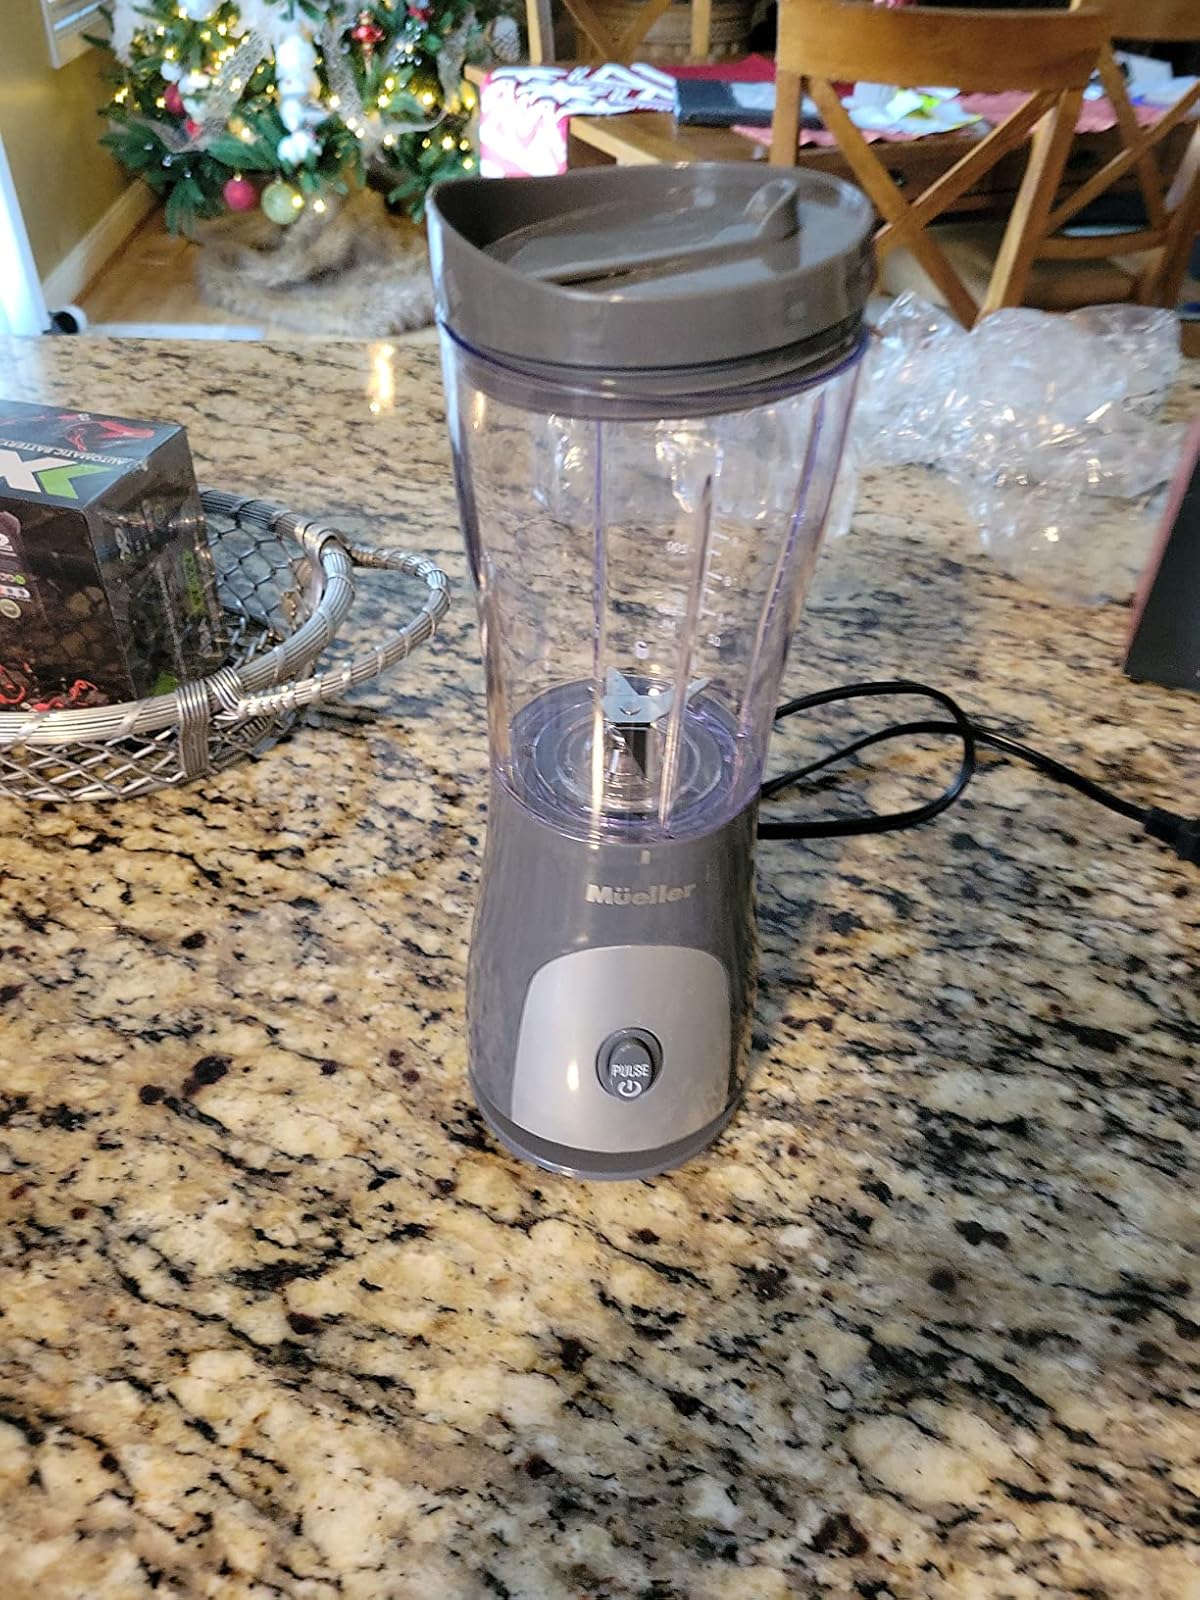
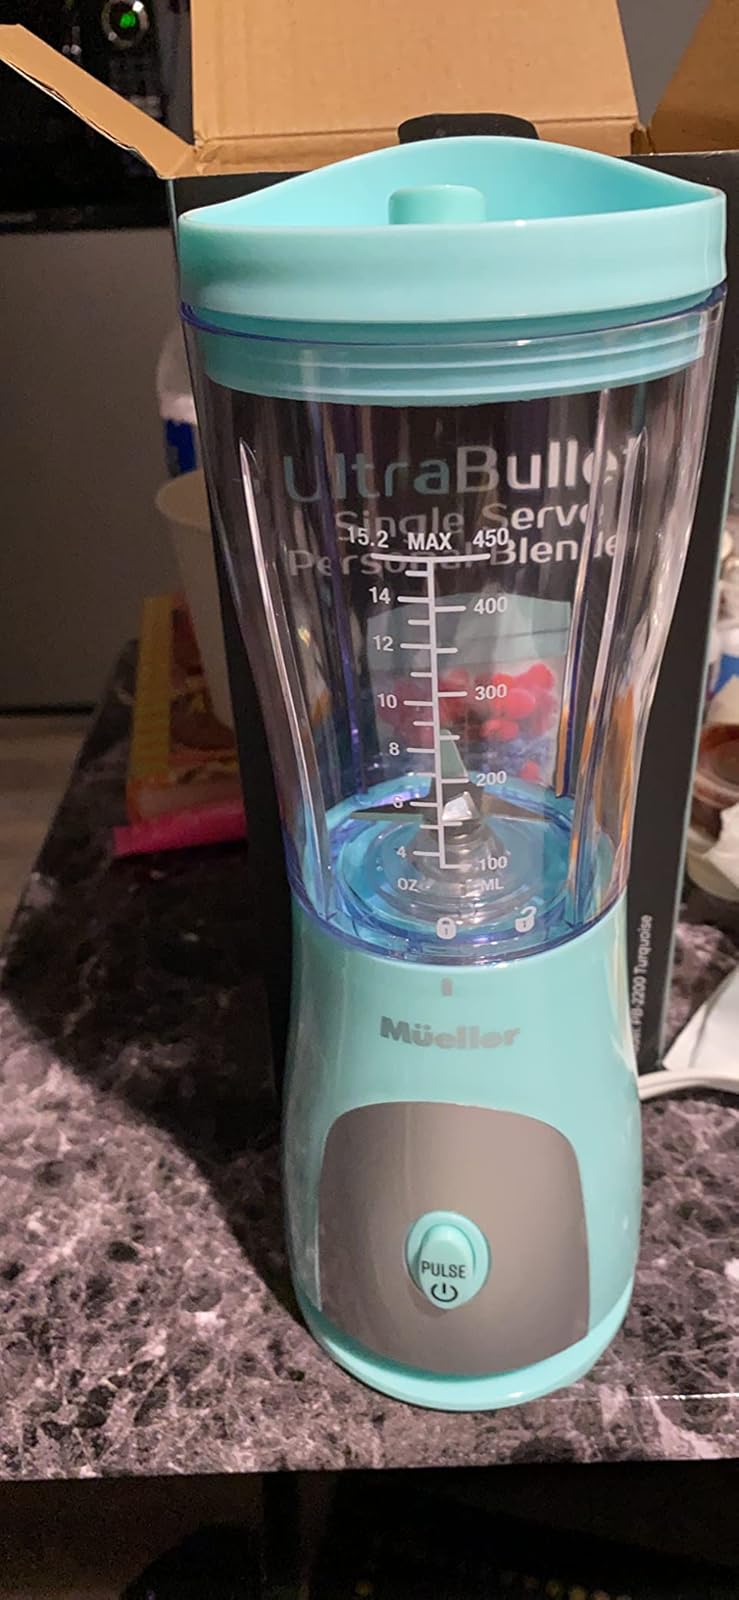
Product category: items_blender
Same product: no